Religion in Africa

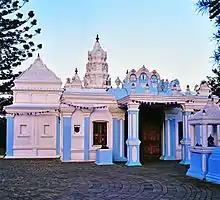
A Hindu Temple in Durban, South Africa.

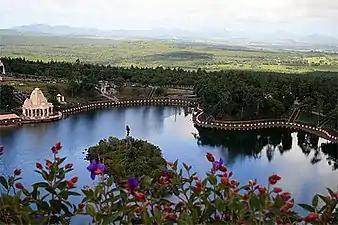
Ganga Talao in Mauritius

Hinduism has existed in Africa mainly since the late 19th century. There are an estimated 2-2.5 million adherents of Hinduism in Africa. It is the largest religion in Mauritius, and several other countries have Hindu temples.